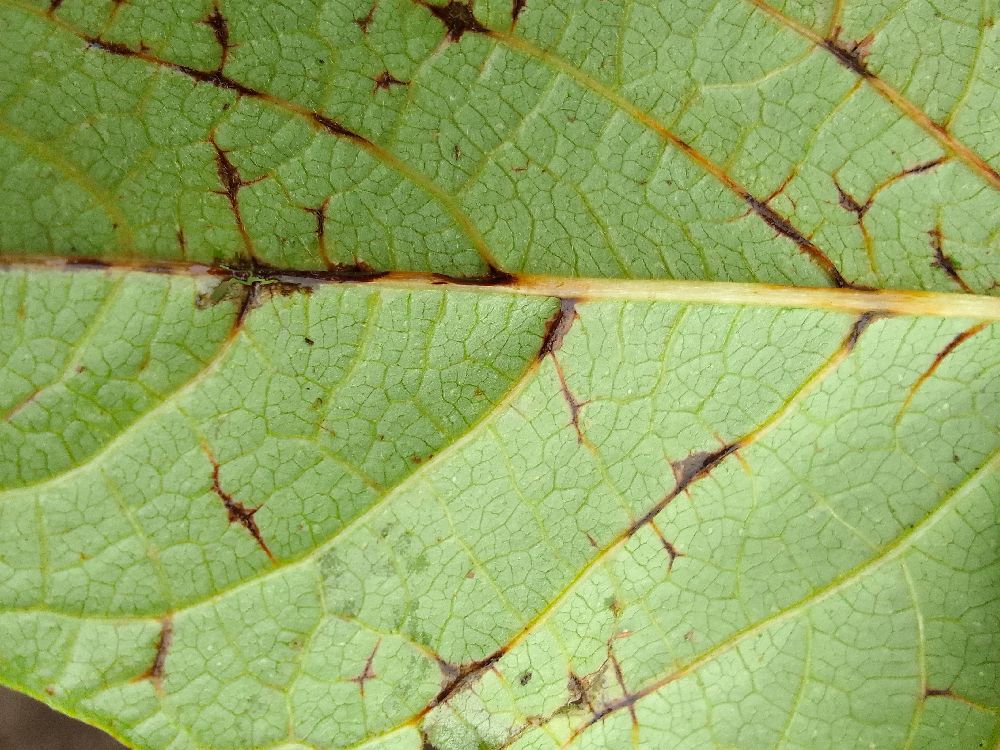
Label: anthracnose